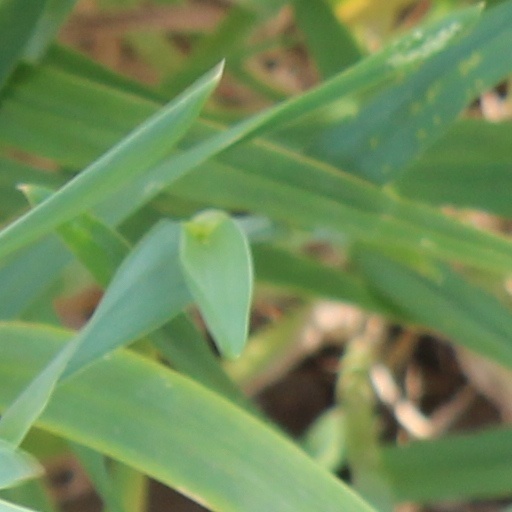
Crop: wheat